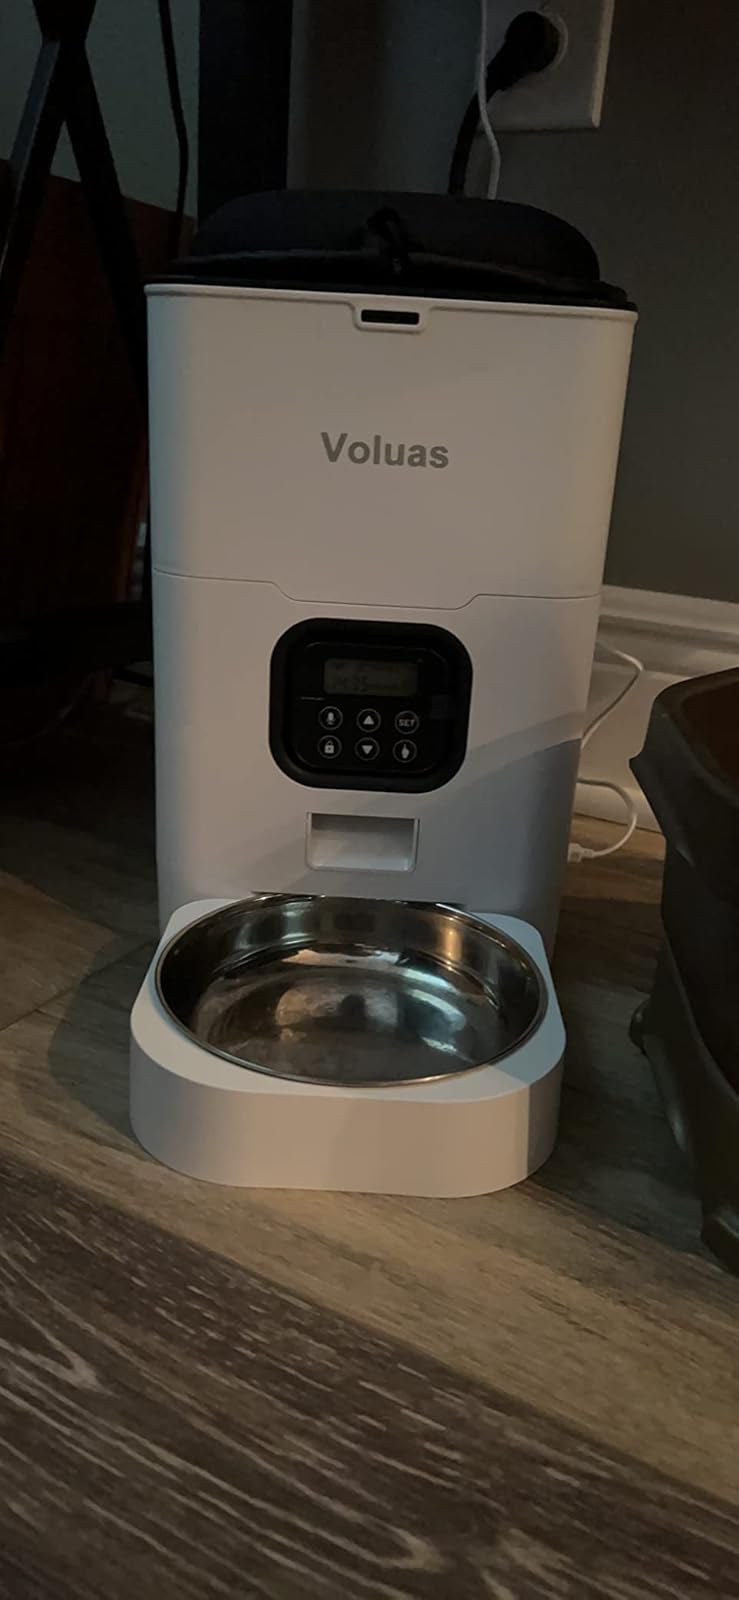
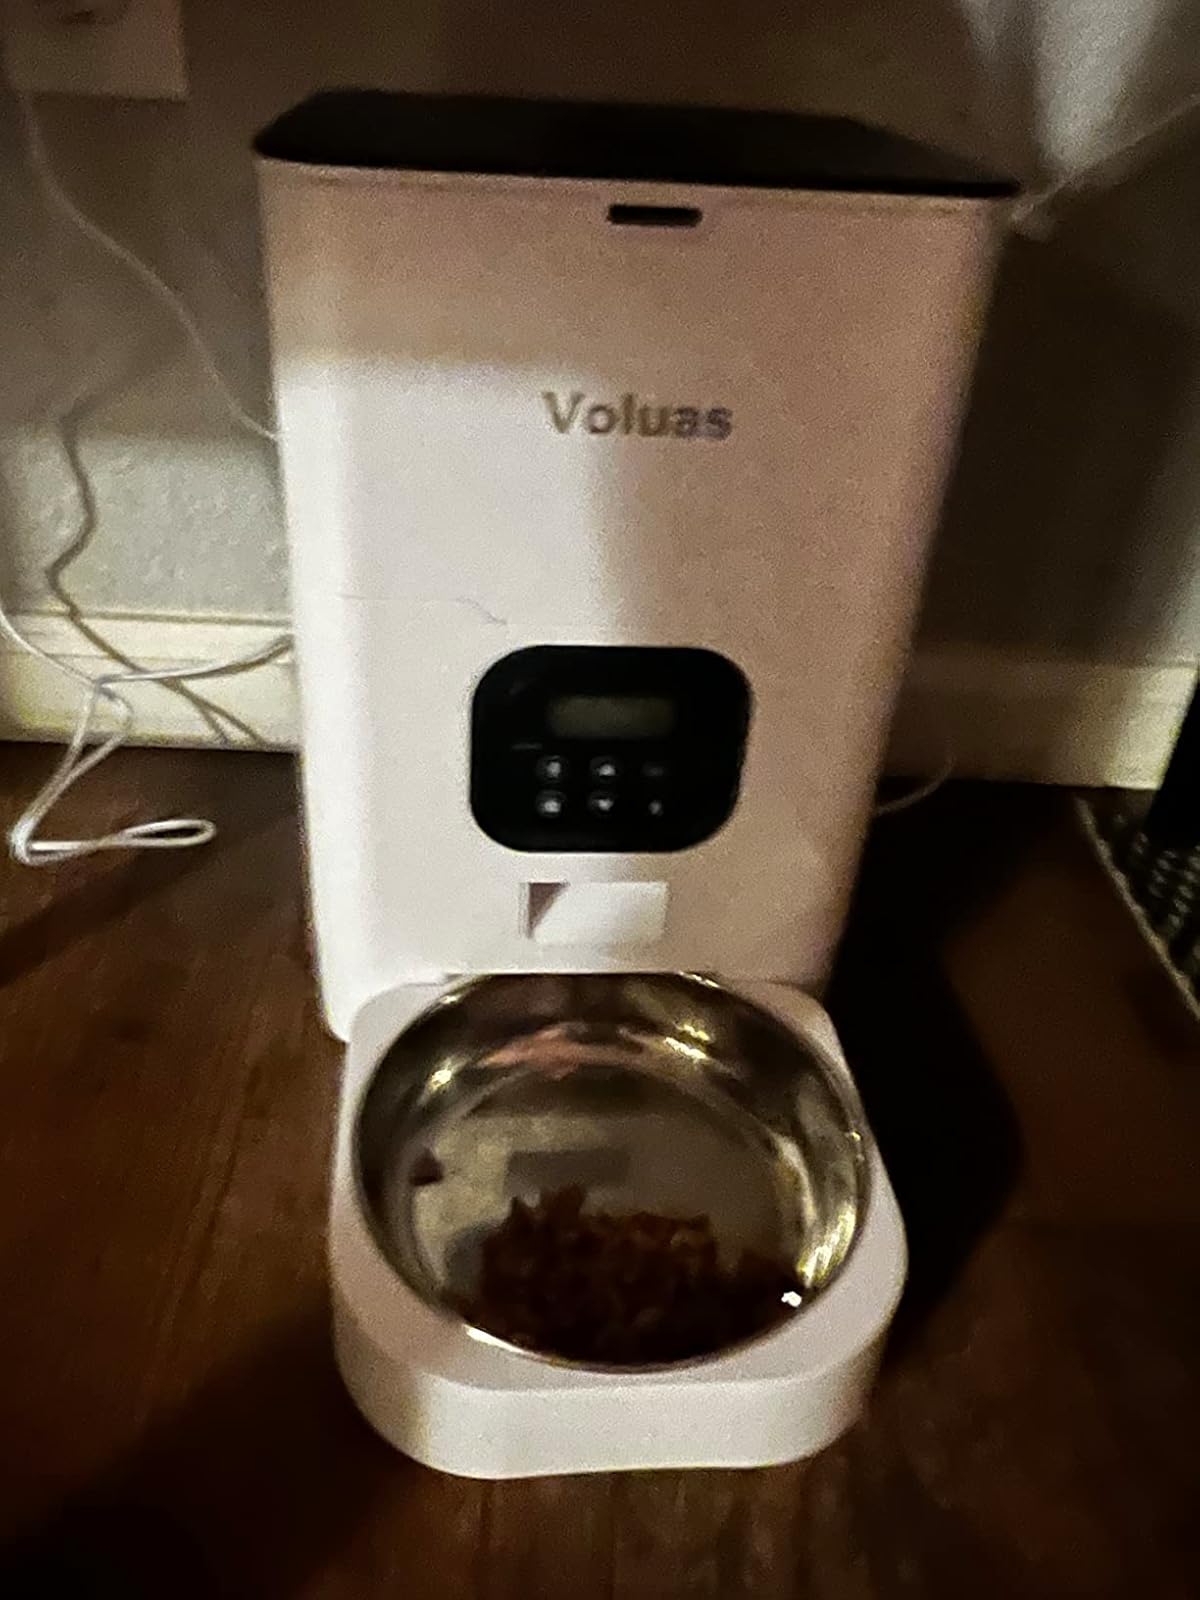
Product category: items_feeder
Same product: yes